Marienfelde

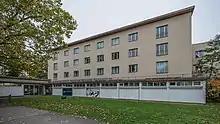
Refugee center memorial site

Marienfelde is also known for a large refugee-processing center which operated during the Cold War. The center, which opened in 1953, was the first stop for more than 1.5 million refugees fleeing communism in East Germany via West Berlin. Refugees arriving in West Berlin were sent to the center where they received medical treatment, food, identification papers, and housing until they could be permanently re-settled in the West.